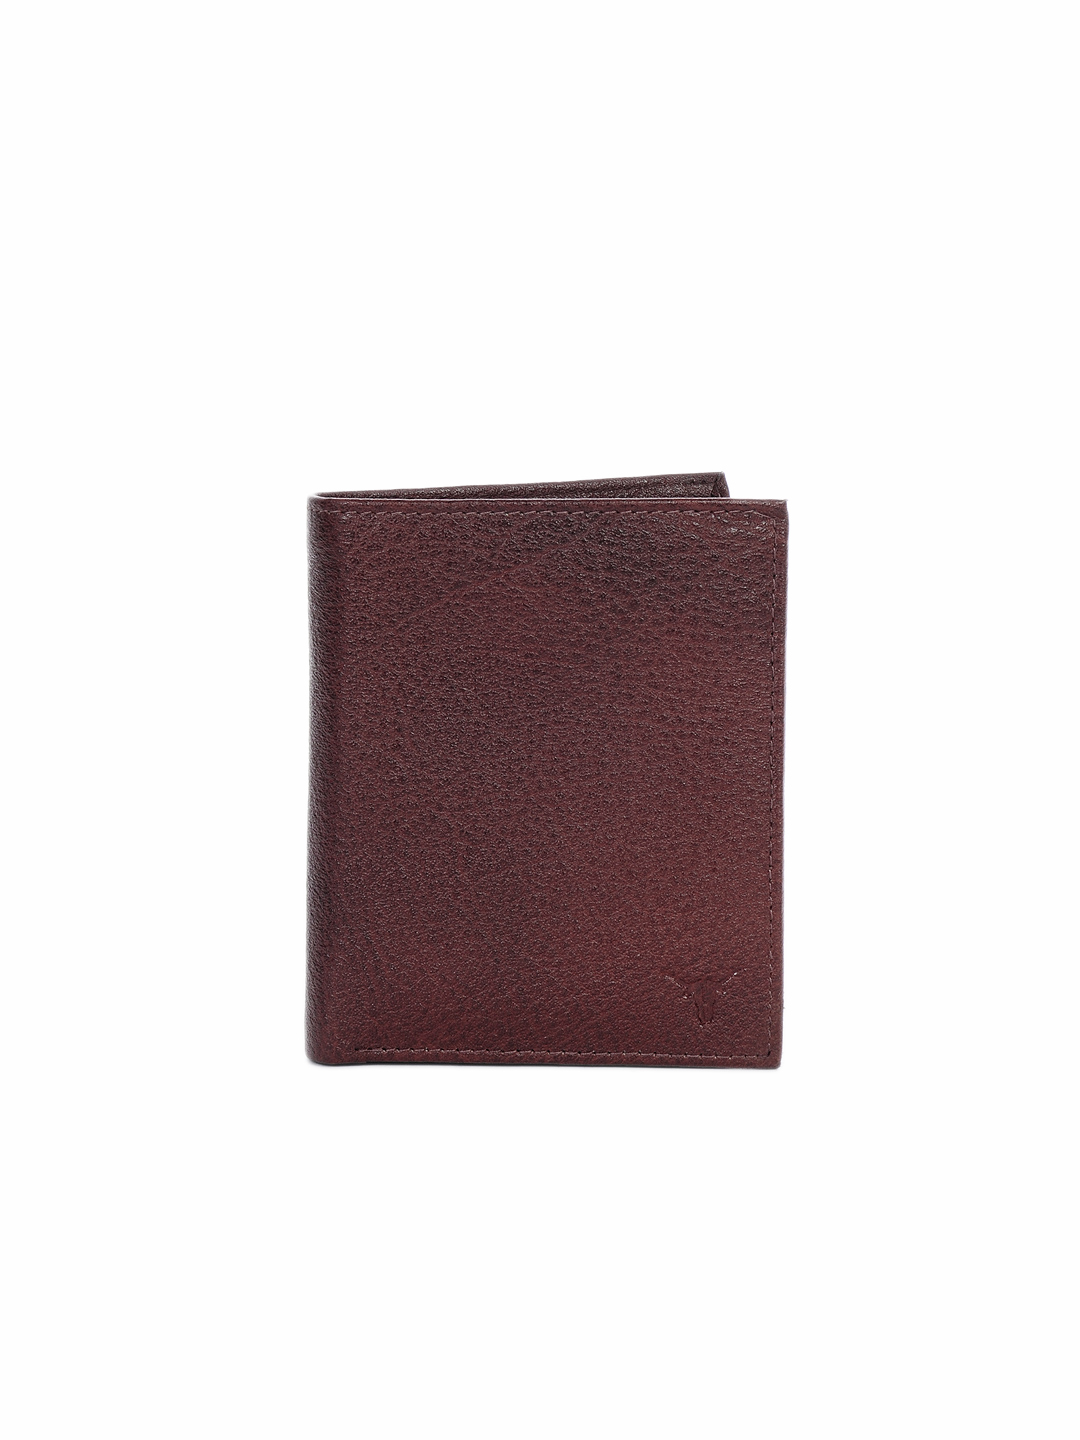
Hidekraft Men Leather Brown  Wallet
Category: Accessories / Wallets / Wallets
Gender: Men
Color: Brown
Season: Summer 2012
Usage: Casual